Isabelle Adjani

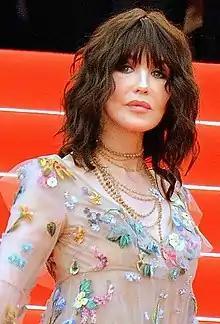
Adjani at the 2018 Cannes Film Festival

Isabelle Yasmine Adjani (born 27 June 1955) is a French actress and singer of Algerian and German descent. She has received various accolades, including five César Awards and a Lumière Award, along with nominations for two Academy Awards. Adjani was made a Chevalier of the Légion d'honneur in 2010 and a Commandeur of the Ordre des Arts et des Lettres in 2014.